CCGS Pierre Radisson

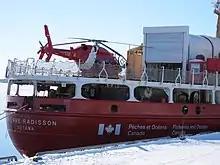
Bell 429 GlobalRanger on the helicopter deck of CCGS "Pierre Radisson"

The "Pierre Radisson" class were designed for Canadian Coast Guard operations in the Arctic Ocean. "Pierre Radisson", being the first ship constructed in the class, has a standard displacement of and fully loaded. The vessel has a gross tonnage (GT) of 5,775 and a . The ship is long overall with a beam of and a draught of .